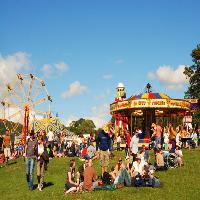
Weather: sun or clear